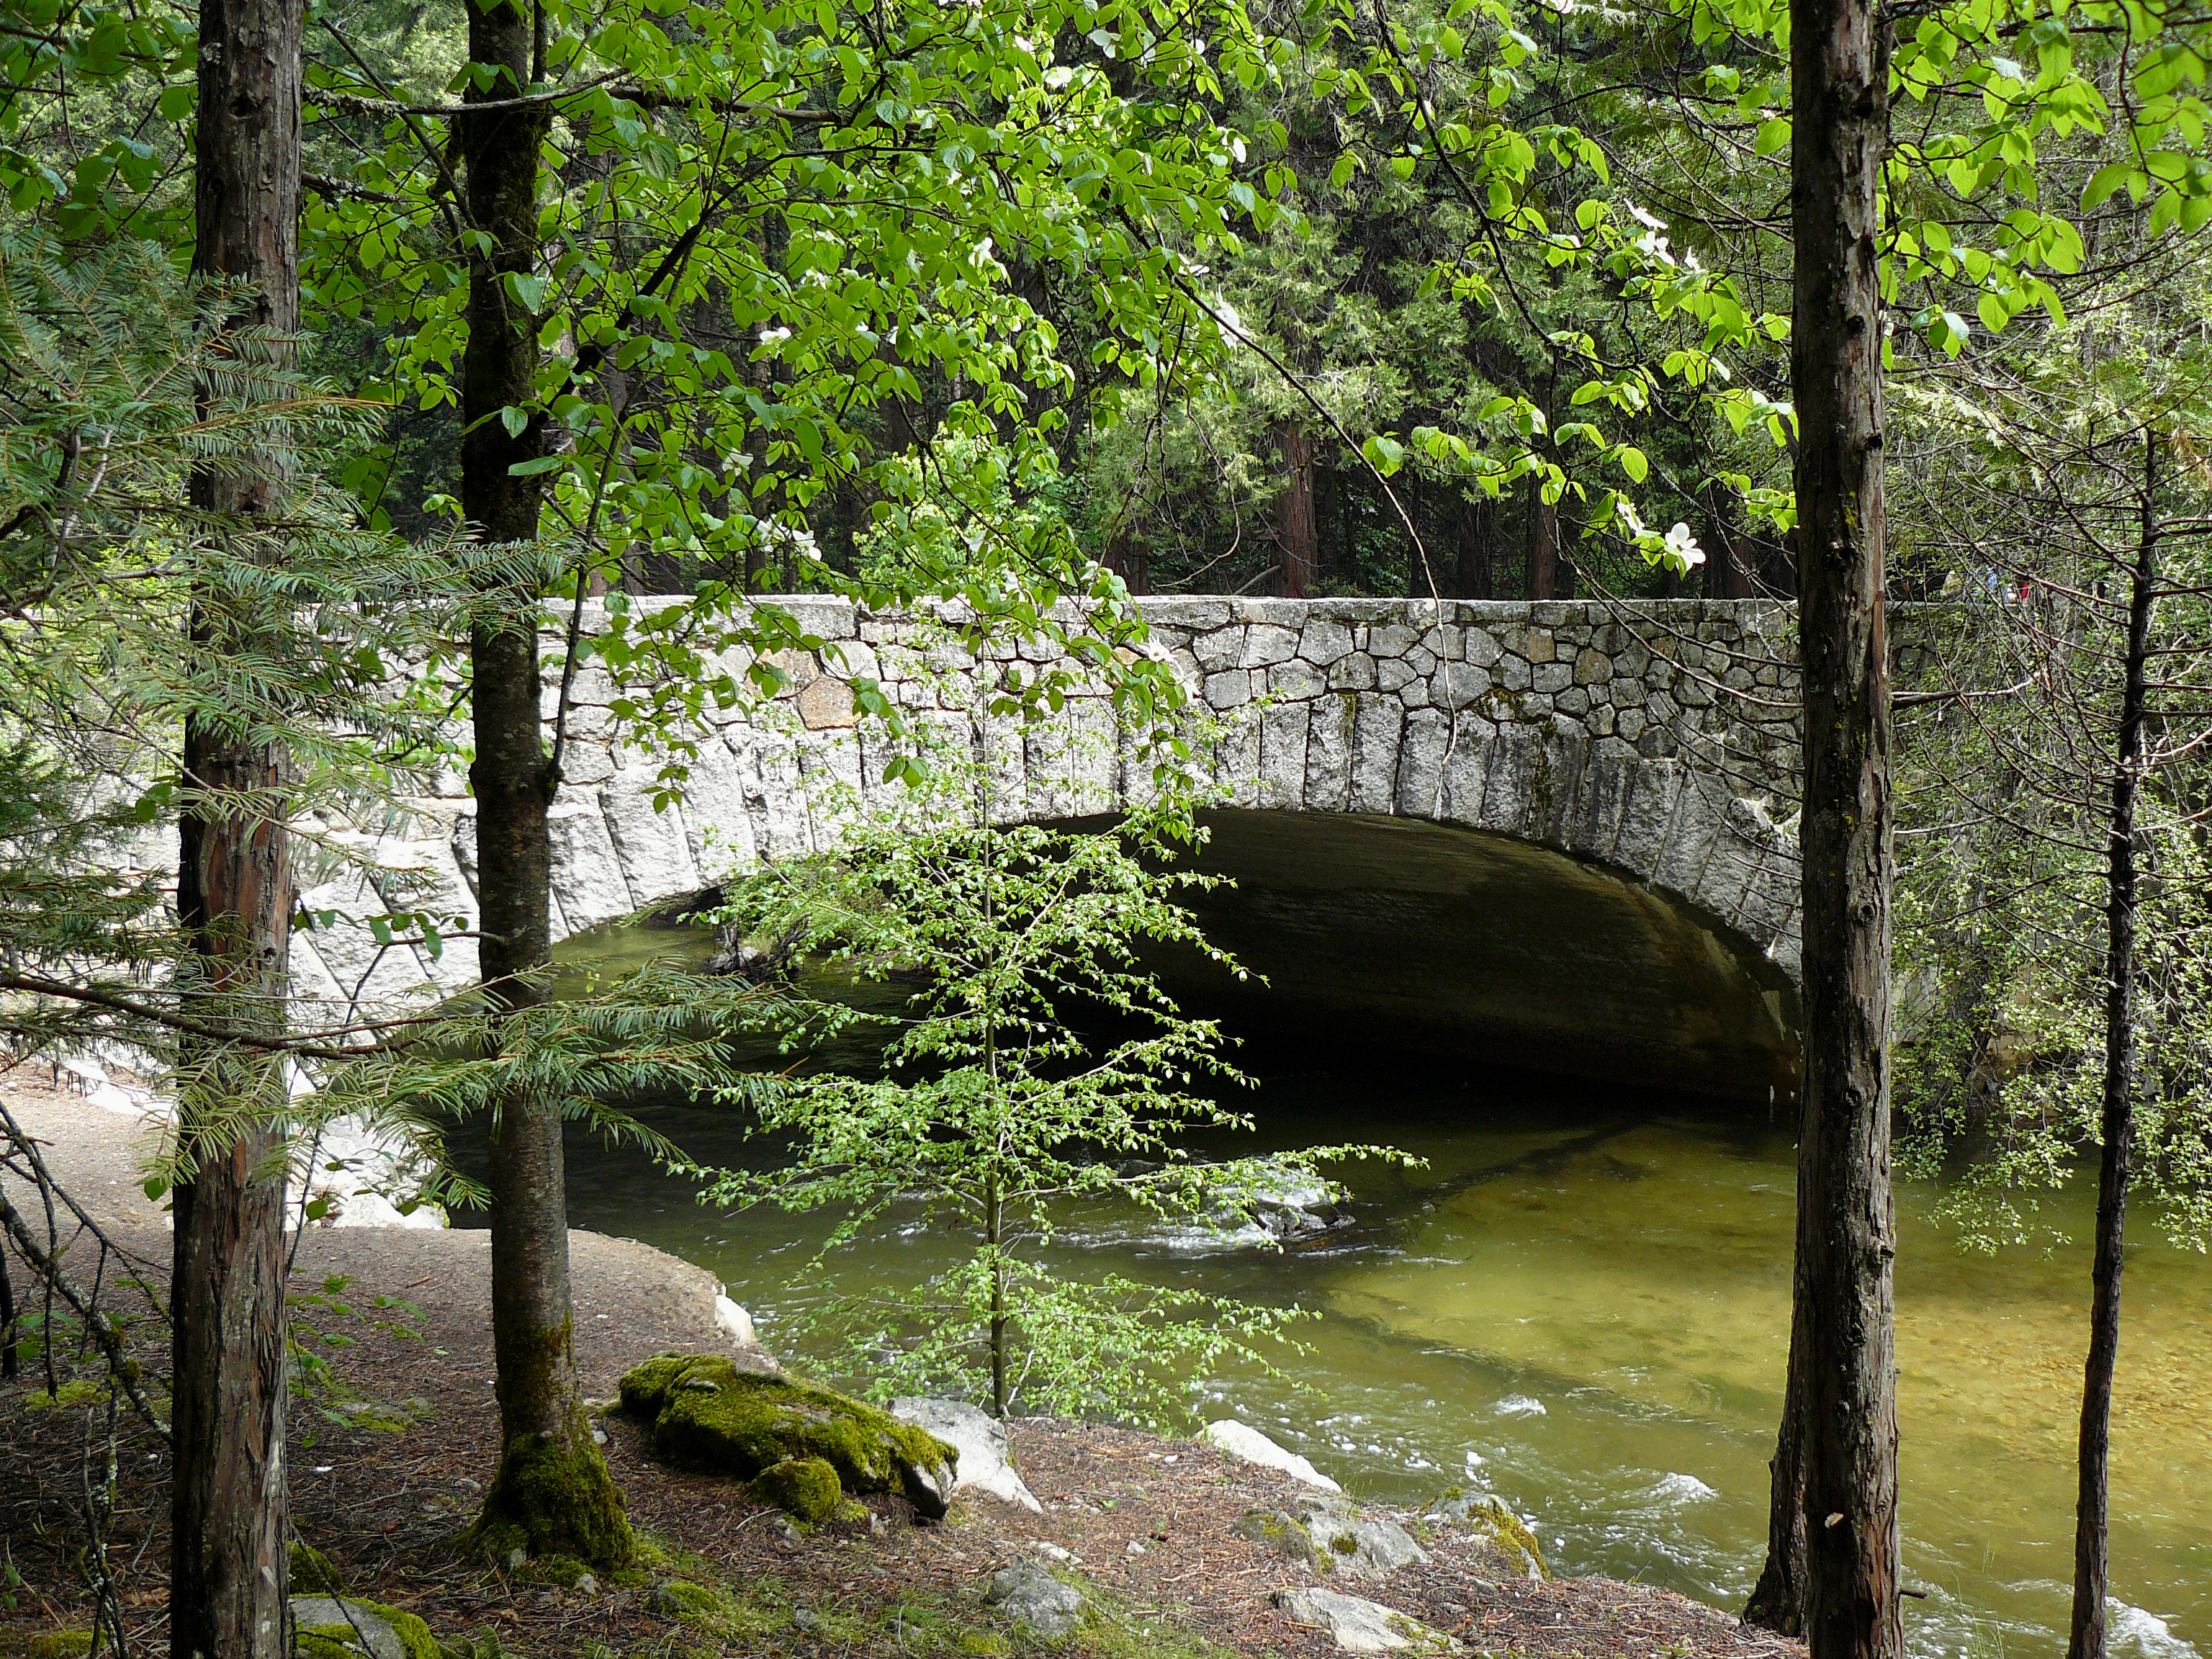
tree, water, nature, forest, wilderness, bridge, leaf, river, pond, stream, green, jungle, park, botany, garden, rainforest, woodland, habitat, yosemitenationalpark, snowmelt, tenayacreek, yosemitehistoricbridge, state park, natural environment